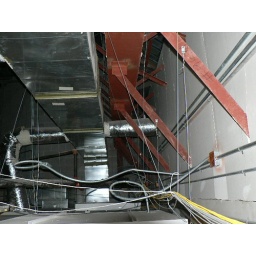
Looking down the back wall above the ceiling at the cross braces and all the other junks up there.